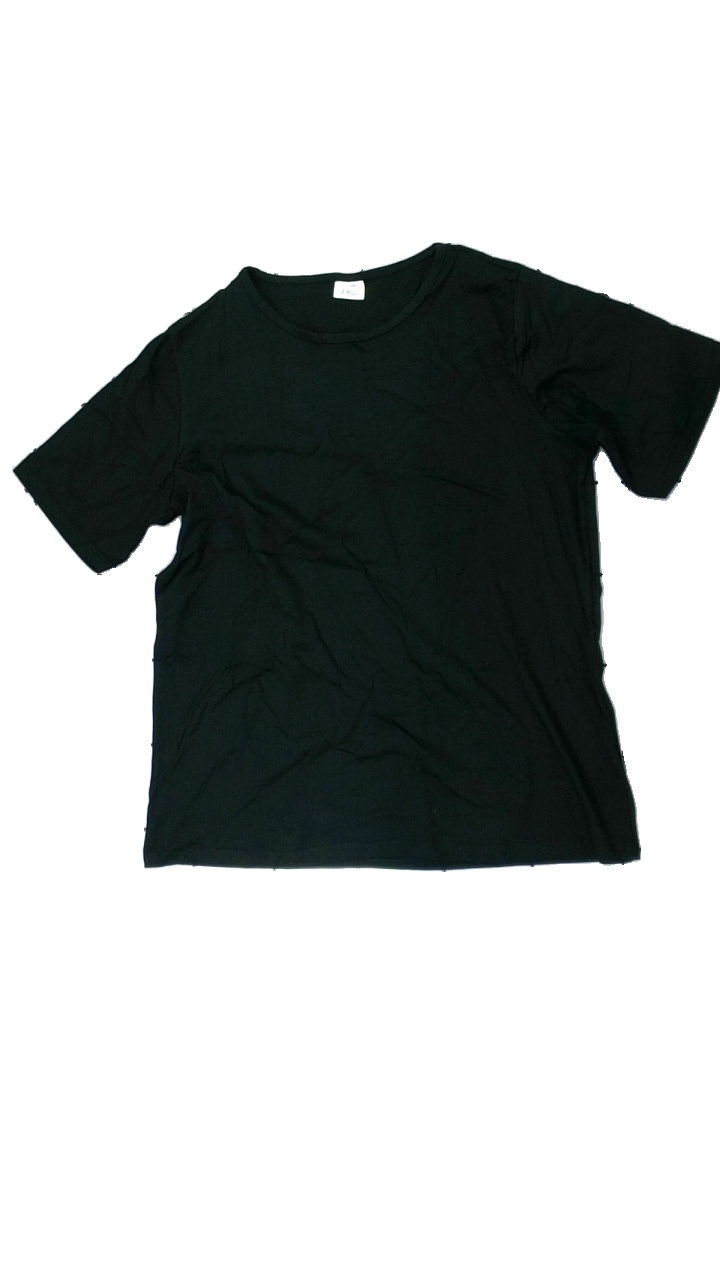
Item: T-shirt (Ladies)
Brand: Åshild
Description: svart t-shirt
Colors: Black
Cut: Regular
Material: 100% cotton
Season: All
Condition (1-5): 5
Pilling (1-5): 5
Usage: Reuse
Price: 50-100